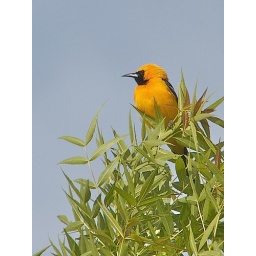
Shot from the breakfast table to the top of the tree in the backyard.